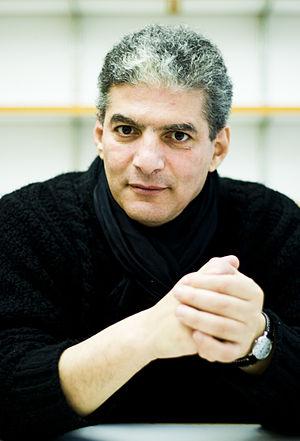
portrait de l’auteur
Mohamed Kacimi-El-Hassani est un écrivain et dramaturge né en 1955, à la zaouïa d'El Hamel, une cité des Hauts plateaux d'Algérie.